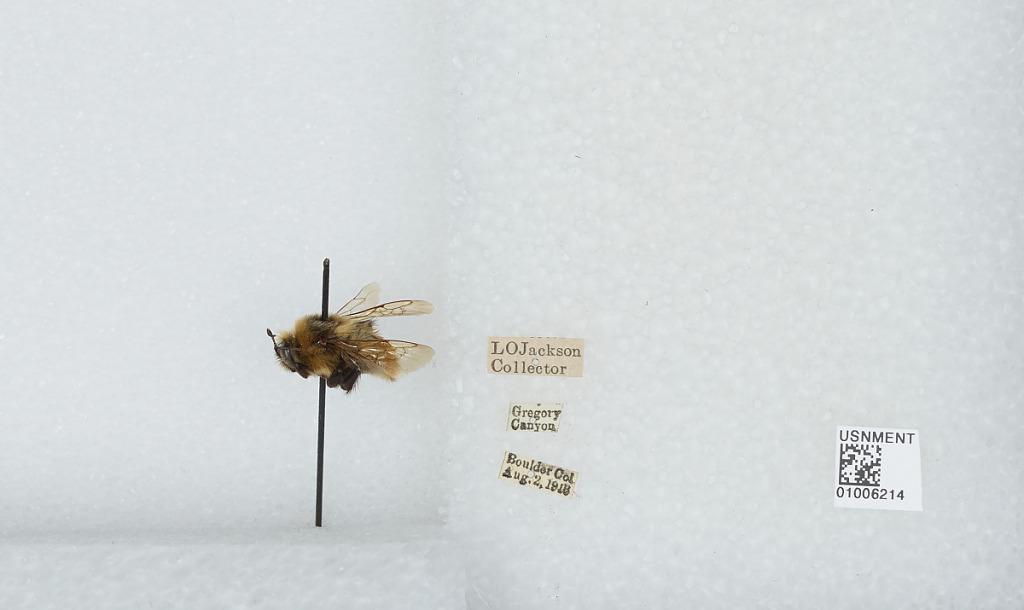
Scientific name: Bombus (Pyrobombus) huntii Greene
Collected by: L. Jackson
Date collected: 1918-8-2
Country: United States
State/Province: Colorado
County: Boulder
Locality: Gregory Canyon, Boulder
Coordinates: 40.0028, -105.287